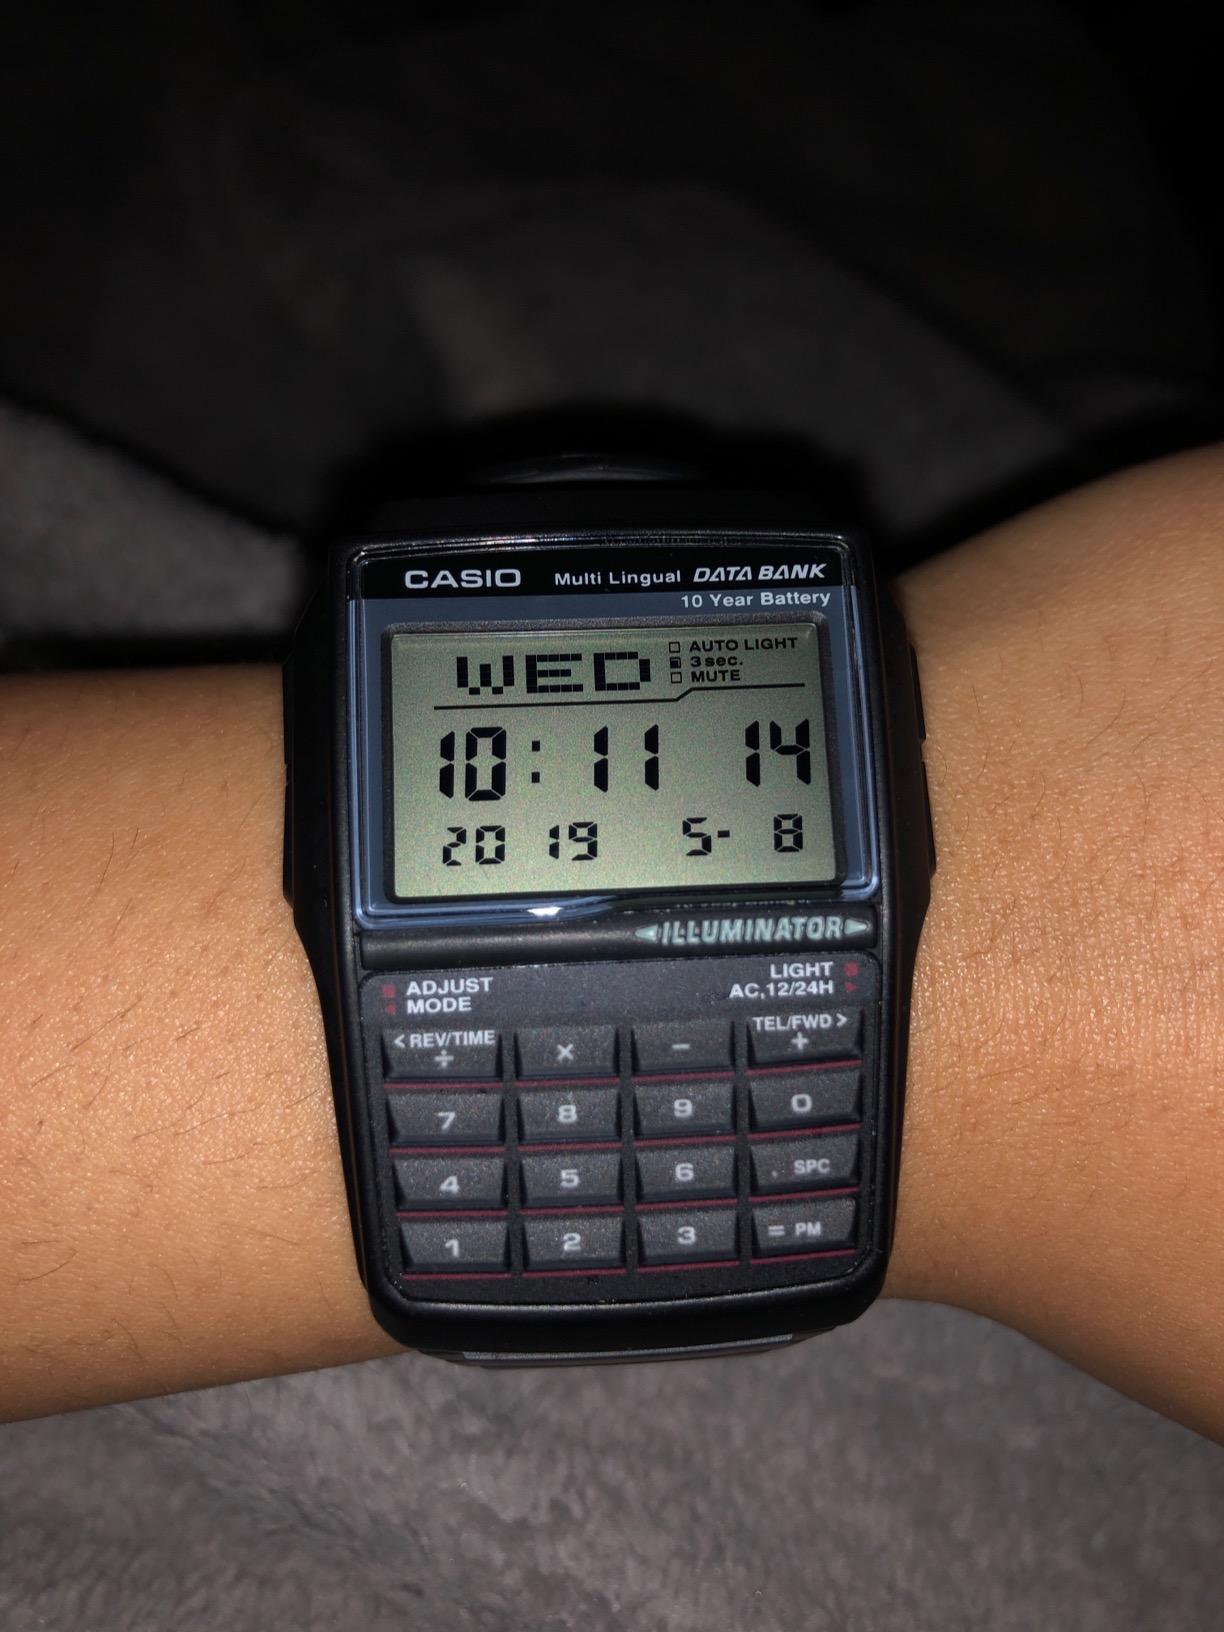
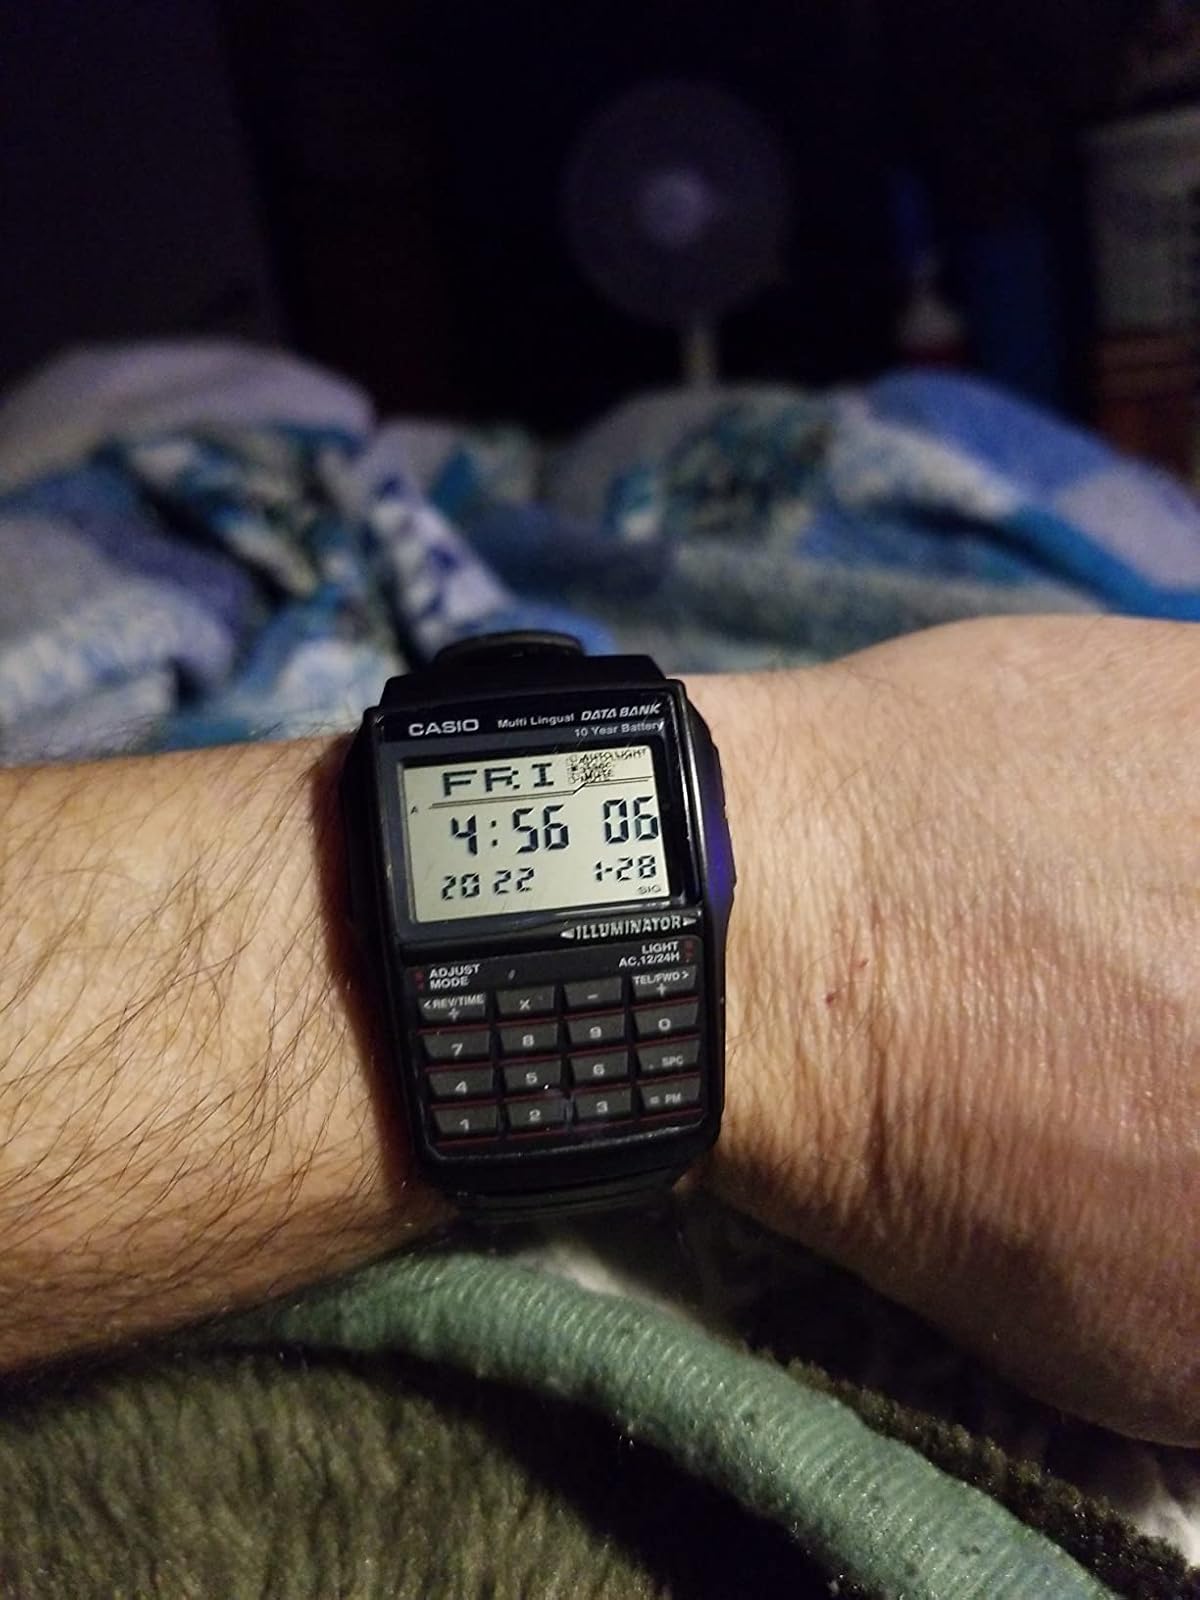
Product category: accessories_watch
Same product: yes